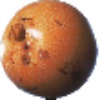
Label: granadilla